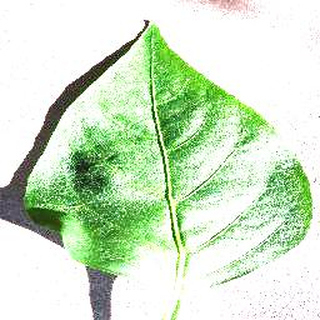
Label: healthy_bell_pepper